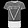
Label: T - shirt / top